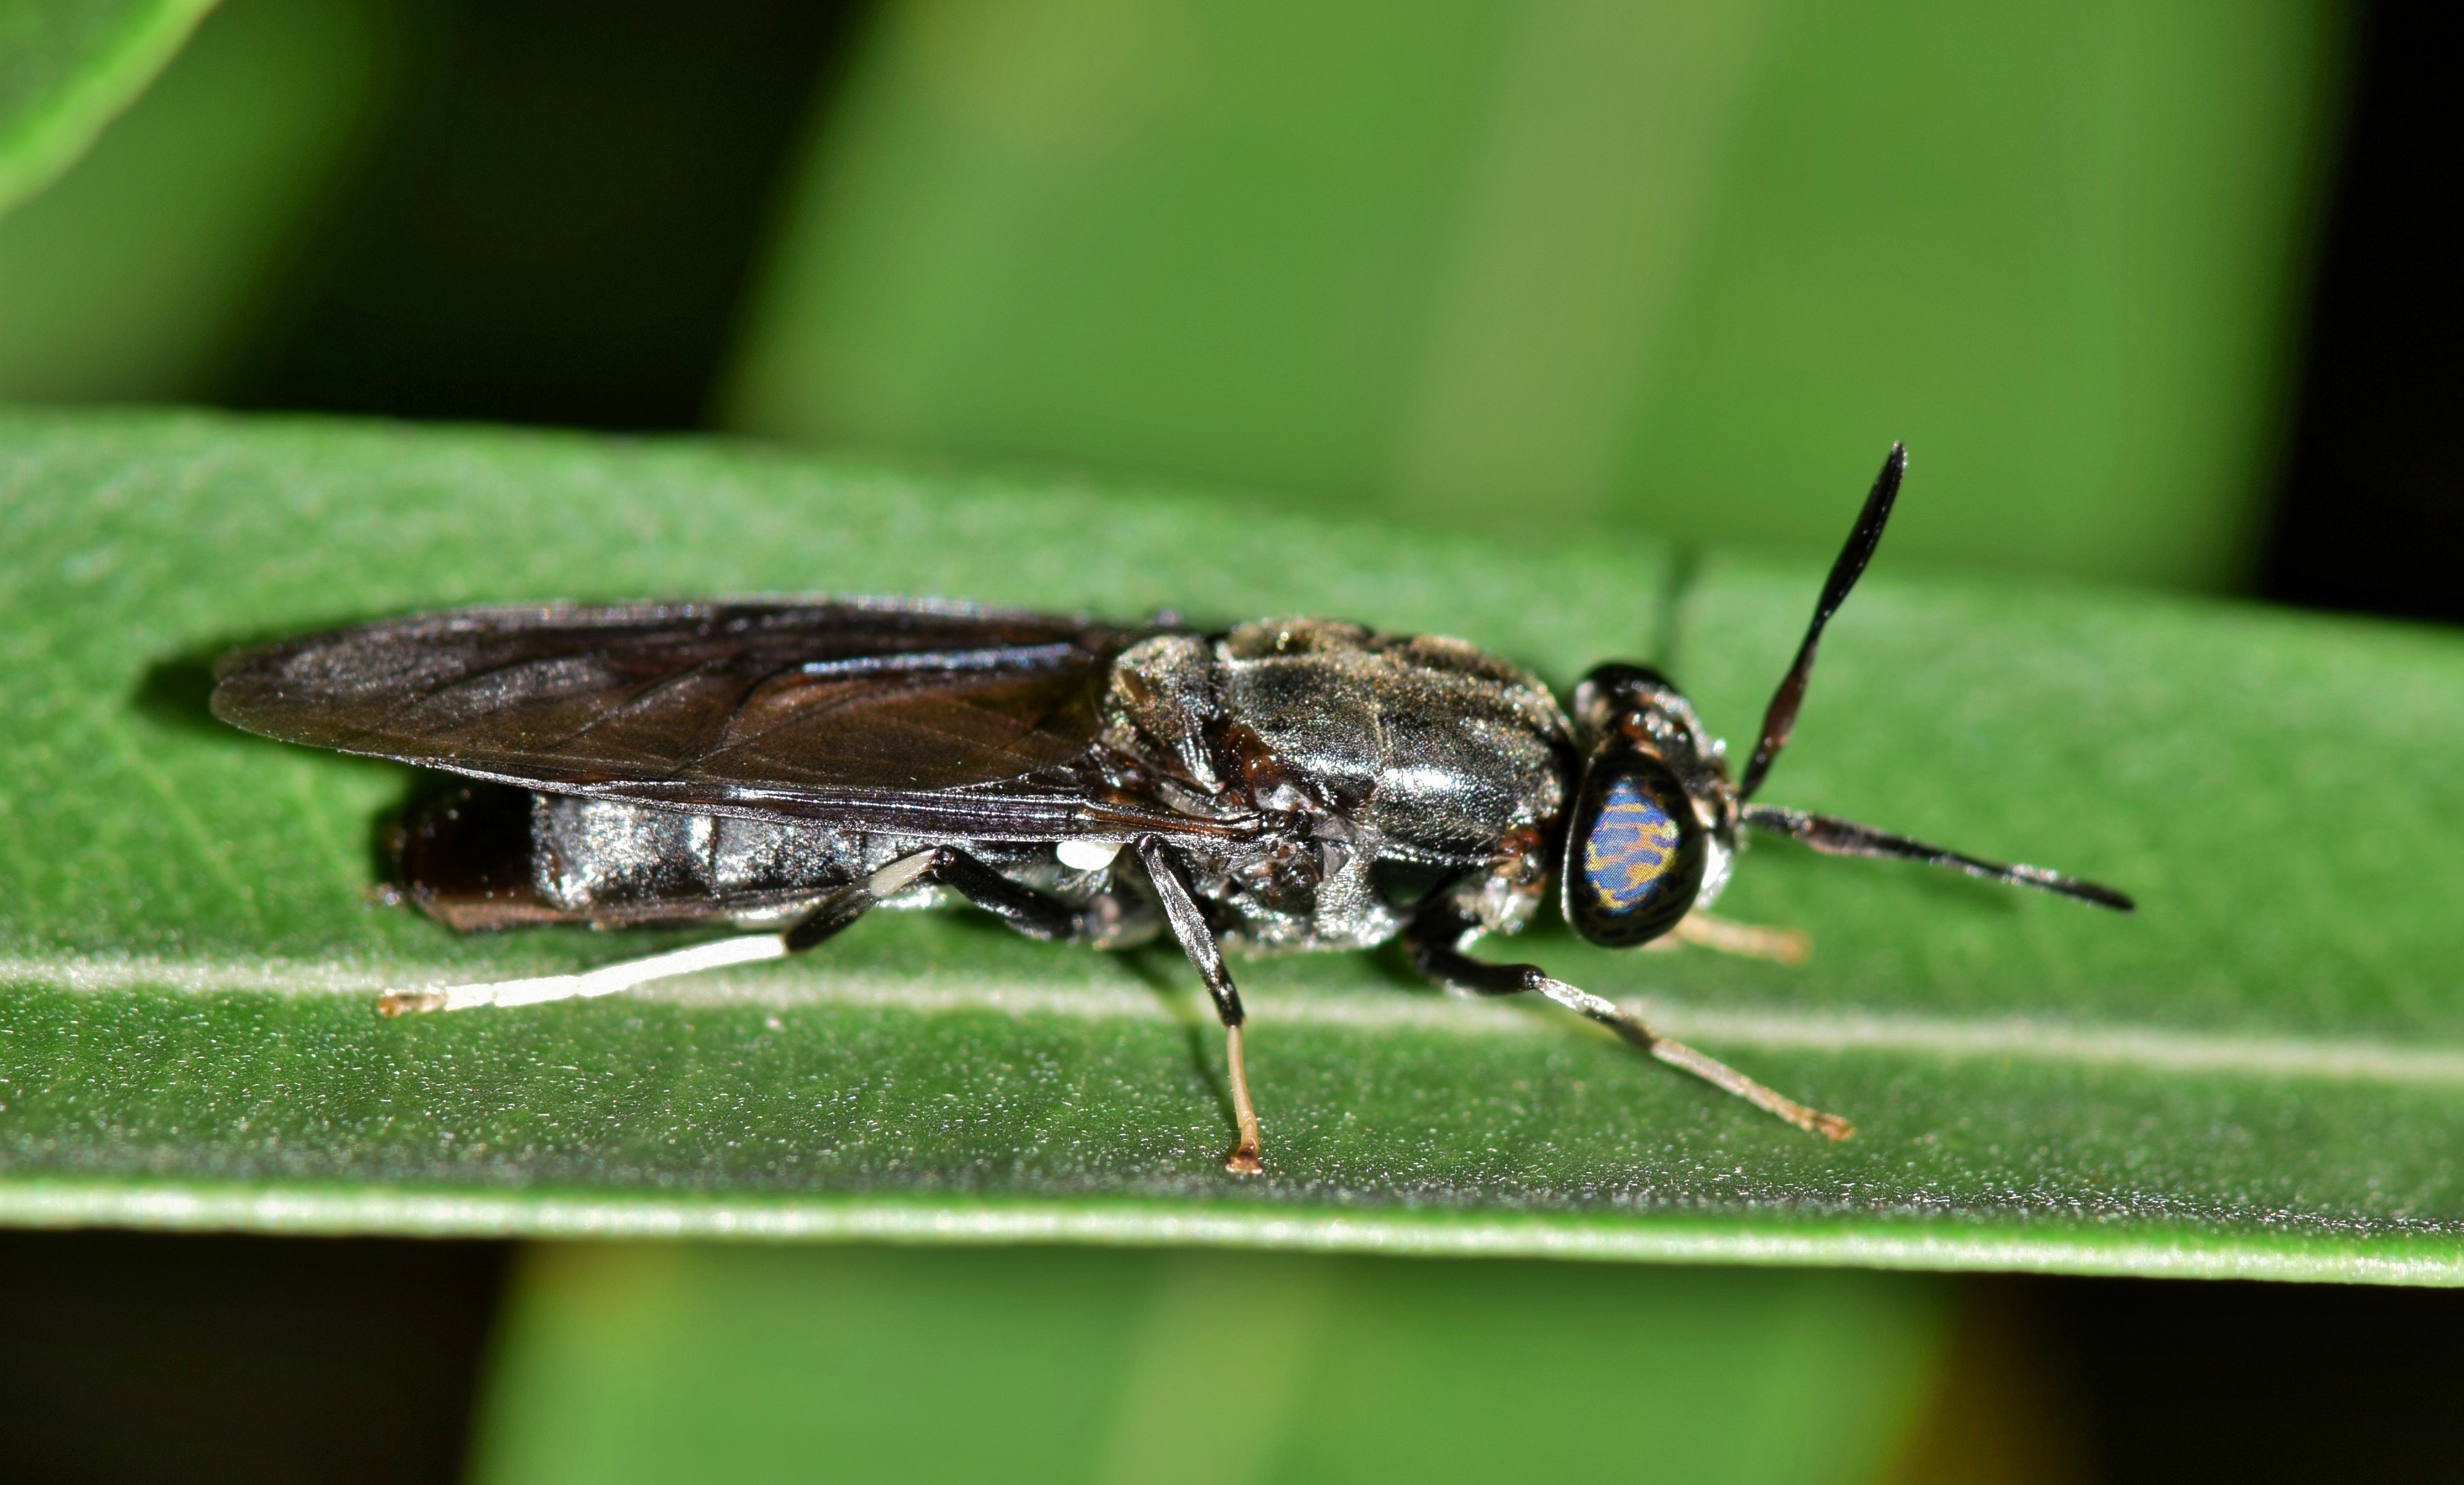
nature, photography, leaf, animal, fly, green, insect, macro, biology, fauna, invertebrate, close up, entomology, creature, macro photography, arthropod, winged insect, flying insect, leaf beetle, insectoid, black soldier fly, black insect, hermetia illucens